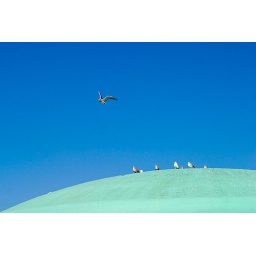
seagulls sitting perched upon green domed roof with one single bird flying above in a deep blue clear sky